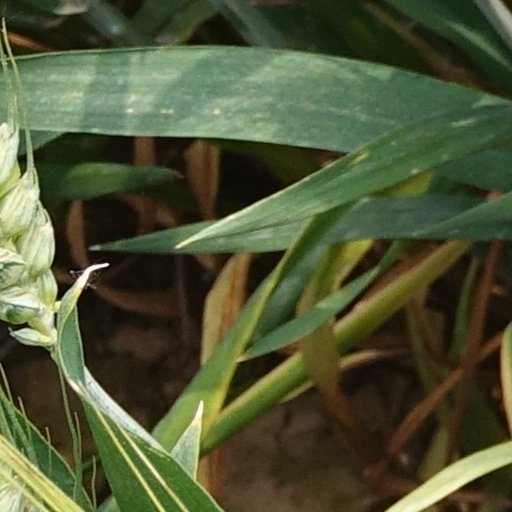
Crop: wheat